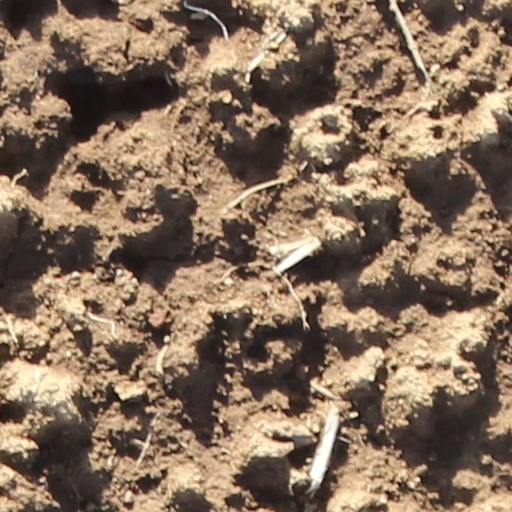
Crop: wheat